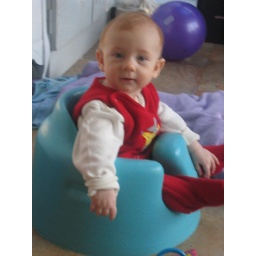
Riley in her blue chair